Second Battle of Rivas

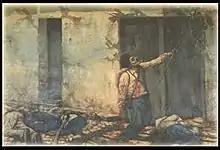
"Juan Santamaria - The Burning of the Inn" (1896), painting by Costa Rican artist Enrique Echandi

Walker, just four days after giving up the city, marched his men back into Rivas to try to take it back. His small force was able to score a number of victories through street to street fighting and were able to create a stalemate at a key building in town, El Mesón de Guerra, the Guerra family home, which was located in the corner of the park, covered the approach to Rivas church; from the towers of the church Walker's snipers enjoyed a wide firing range.